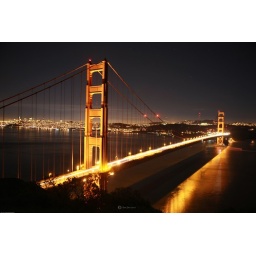
Big cities and landmarks at night. The golden gate bridge with San Francisco in the background.